St Giles' Cathedral

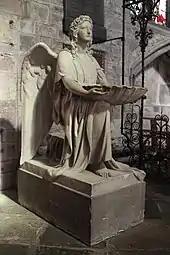
Font by John Rhind

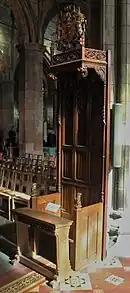
The royal pew

William Chambers, who funded the restoration of 1872–83, commissioned the memorial plaque to Walter Chepman in the Chepman Aisle (1879): this was designed by William Hay and produced by Francis Skidmore. Chambers himself is commemorated by a large plaque in a red marble frame (1894): located in the Chambers Aisle, this was designed by David MacGibbon with the bronze plaque produced by Hamilton and Inches. William Hay, the architect who oversaw the restoration (died 1888), is commemorated by a plaque in the north transept vestibule with a relief portrait by John Rhind.